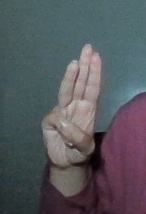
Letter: thaa